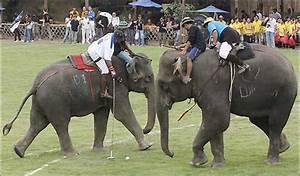
Label: elefante